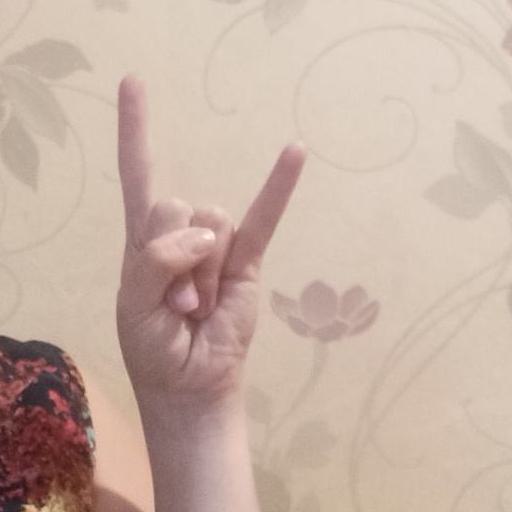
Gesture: rock